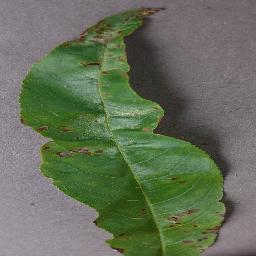
Label: Peach___Bacterial_spot